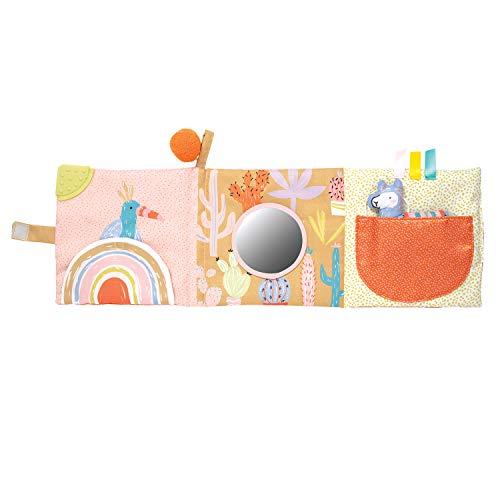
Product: Manhattan Toy Llama Themed Soft Baby Activity Book with Squeaker, Crinkle Paper and Baby-safe Mirror
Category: Toys & Games | Baby & Toddler Toys | Activity Play Centers
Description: Baby's first book features a tethered soft orange pom and colorful tactile fabrics related to llamas and the desert.
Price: $13.99
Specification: ProductDimensions:6.5x1.5x6.5inches|ItemWeight:2.24ounces|ShippingWeight:2.72ounces(Viewshippingratesandpolicies)|ASIN:B07V5CPQGB|Itemmodelnumber:218430|Manufacturerrecommendedage:0-3years